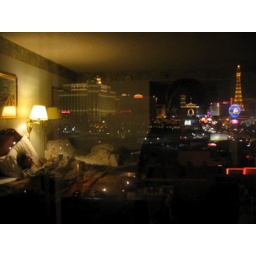
Traveling with Joy. The only bed we slept in during our one month, cross-country car trip.